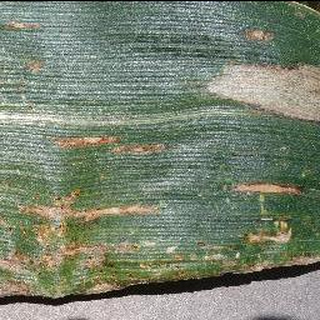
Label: corn_cercospora_leaf_spot